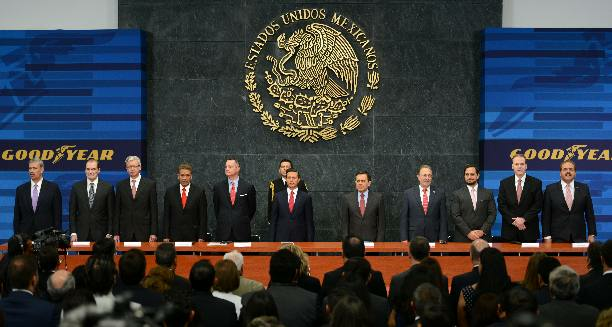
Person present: Yes